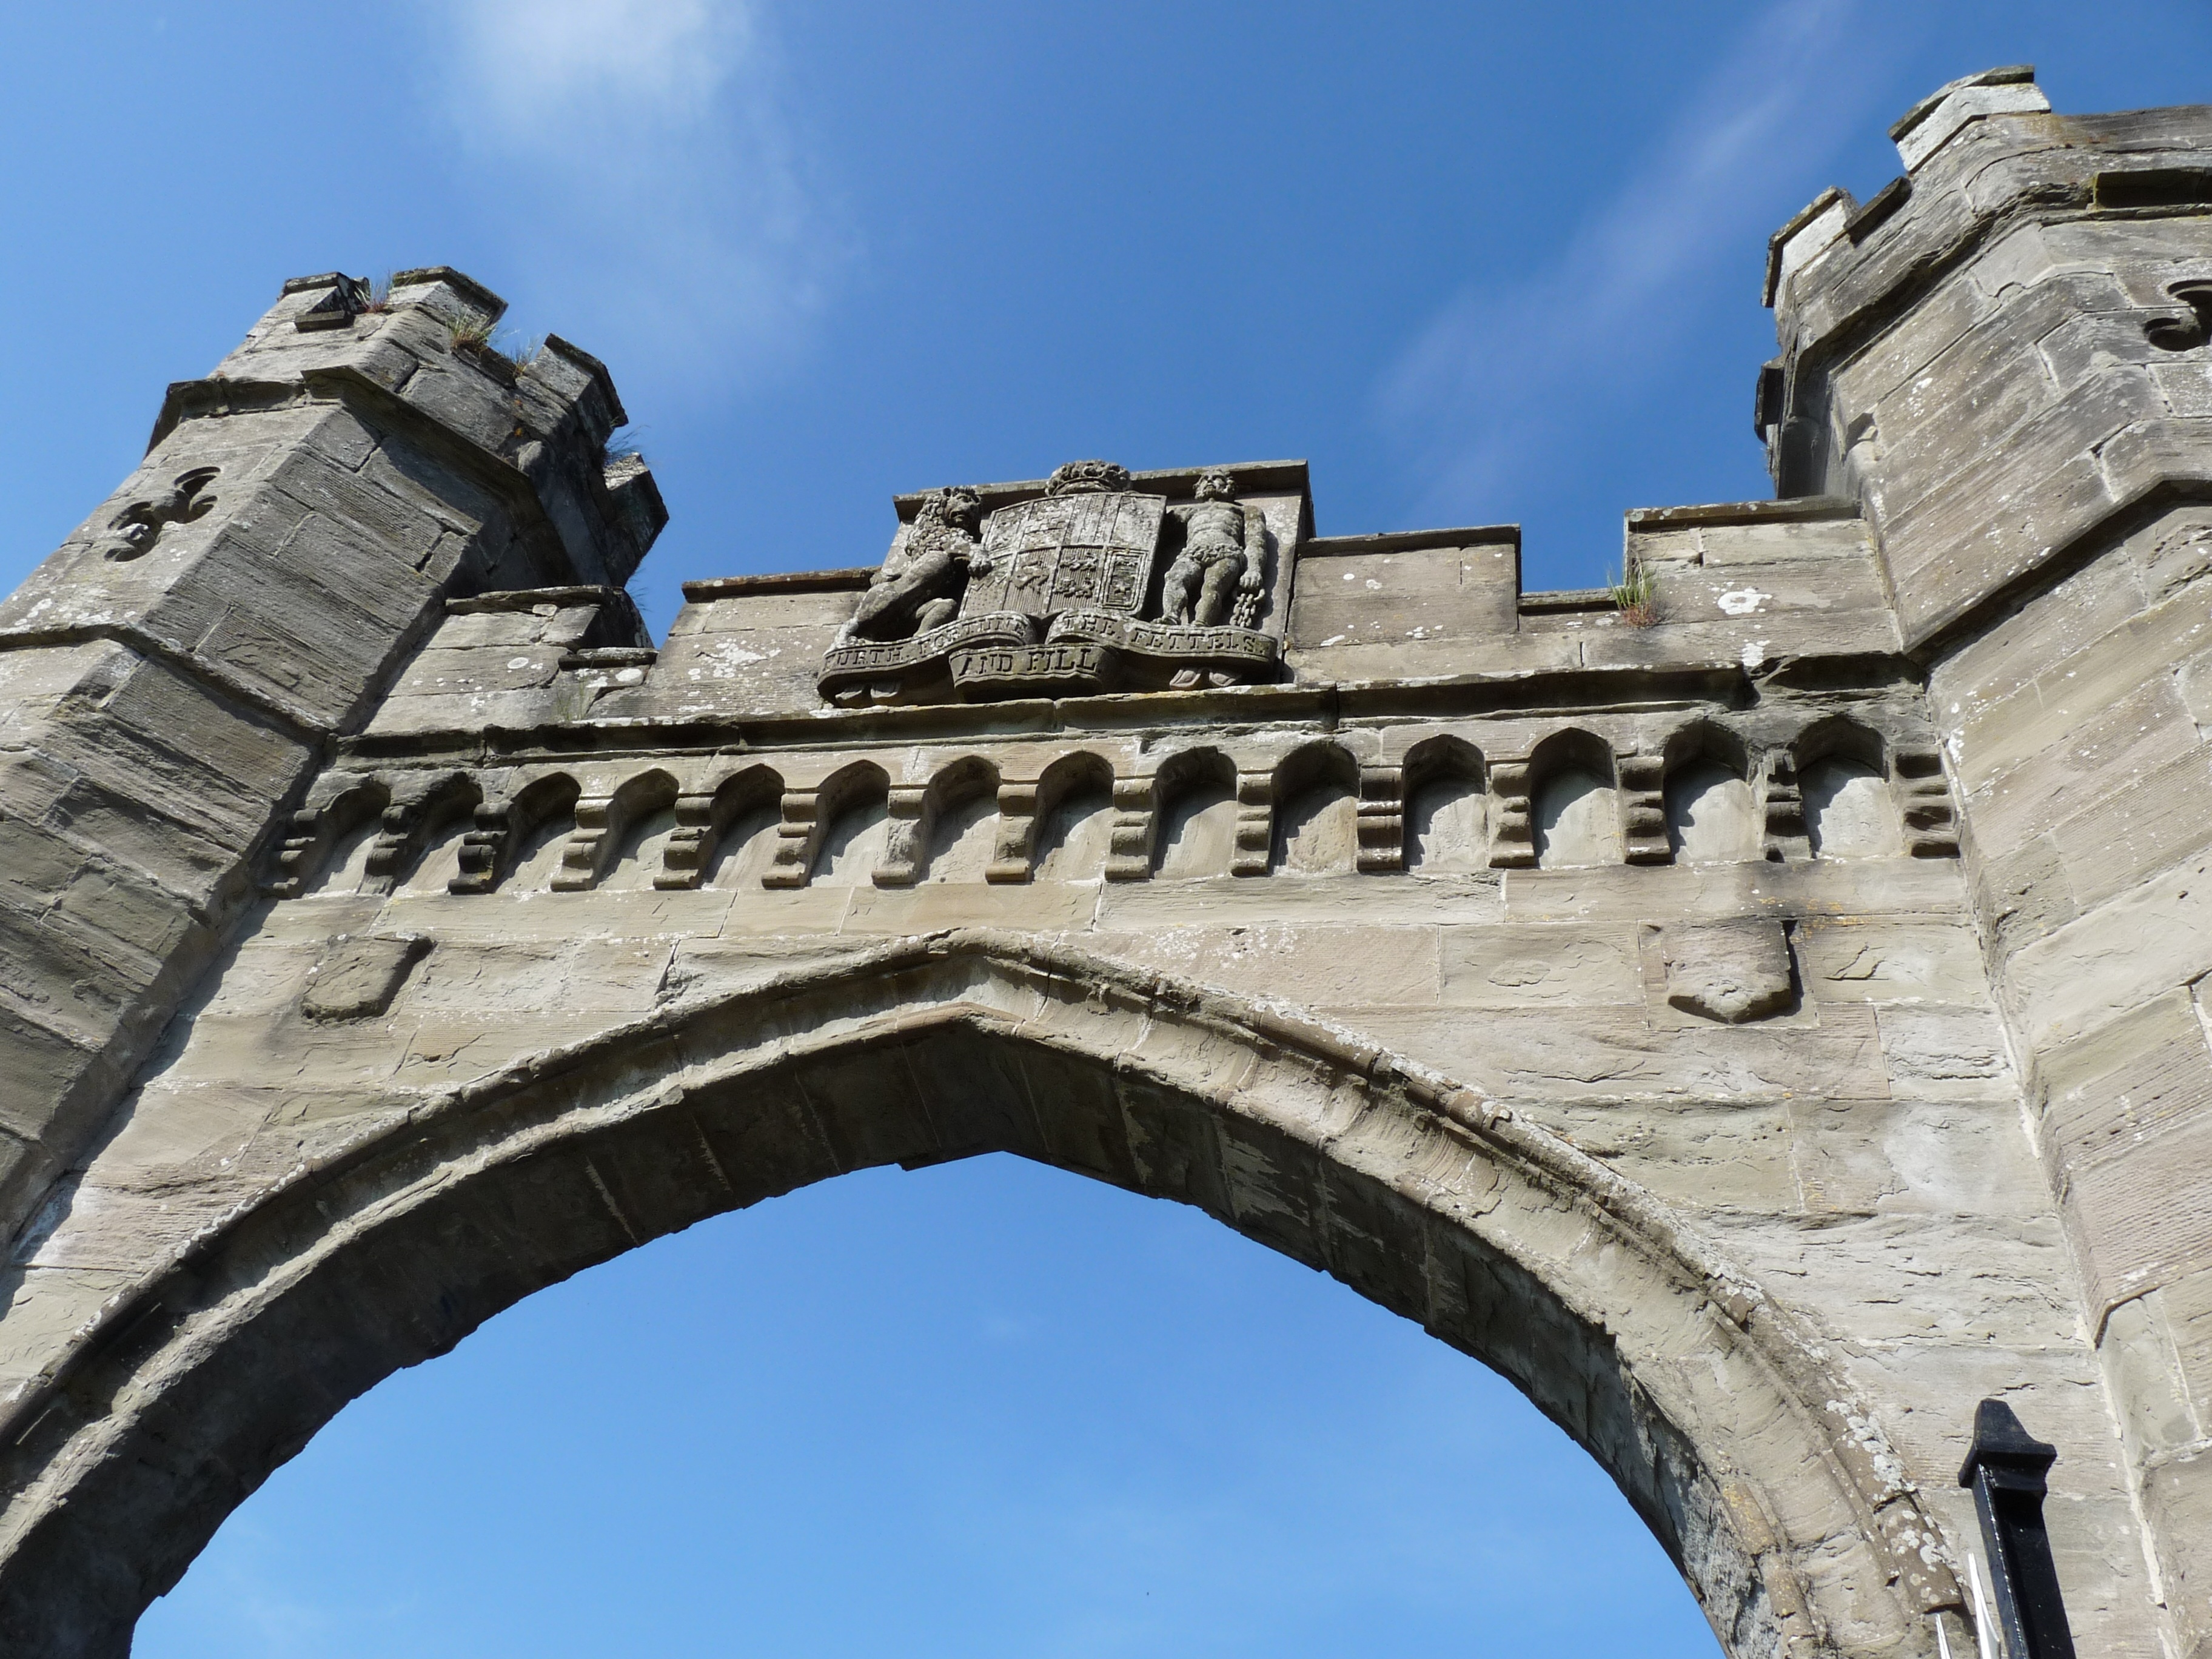
sky, building, monument, arch, landmark, facade, fortification, tourism, goal, medieval architecture, ruins, history, scotland, archaeological site, historic site, ancient history, artillery plant